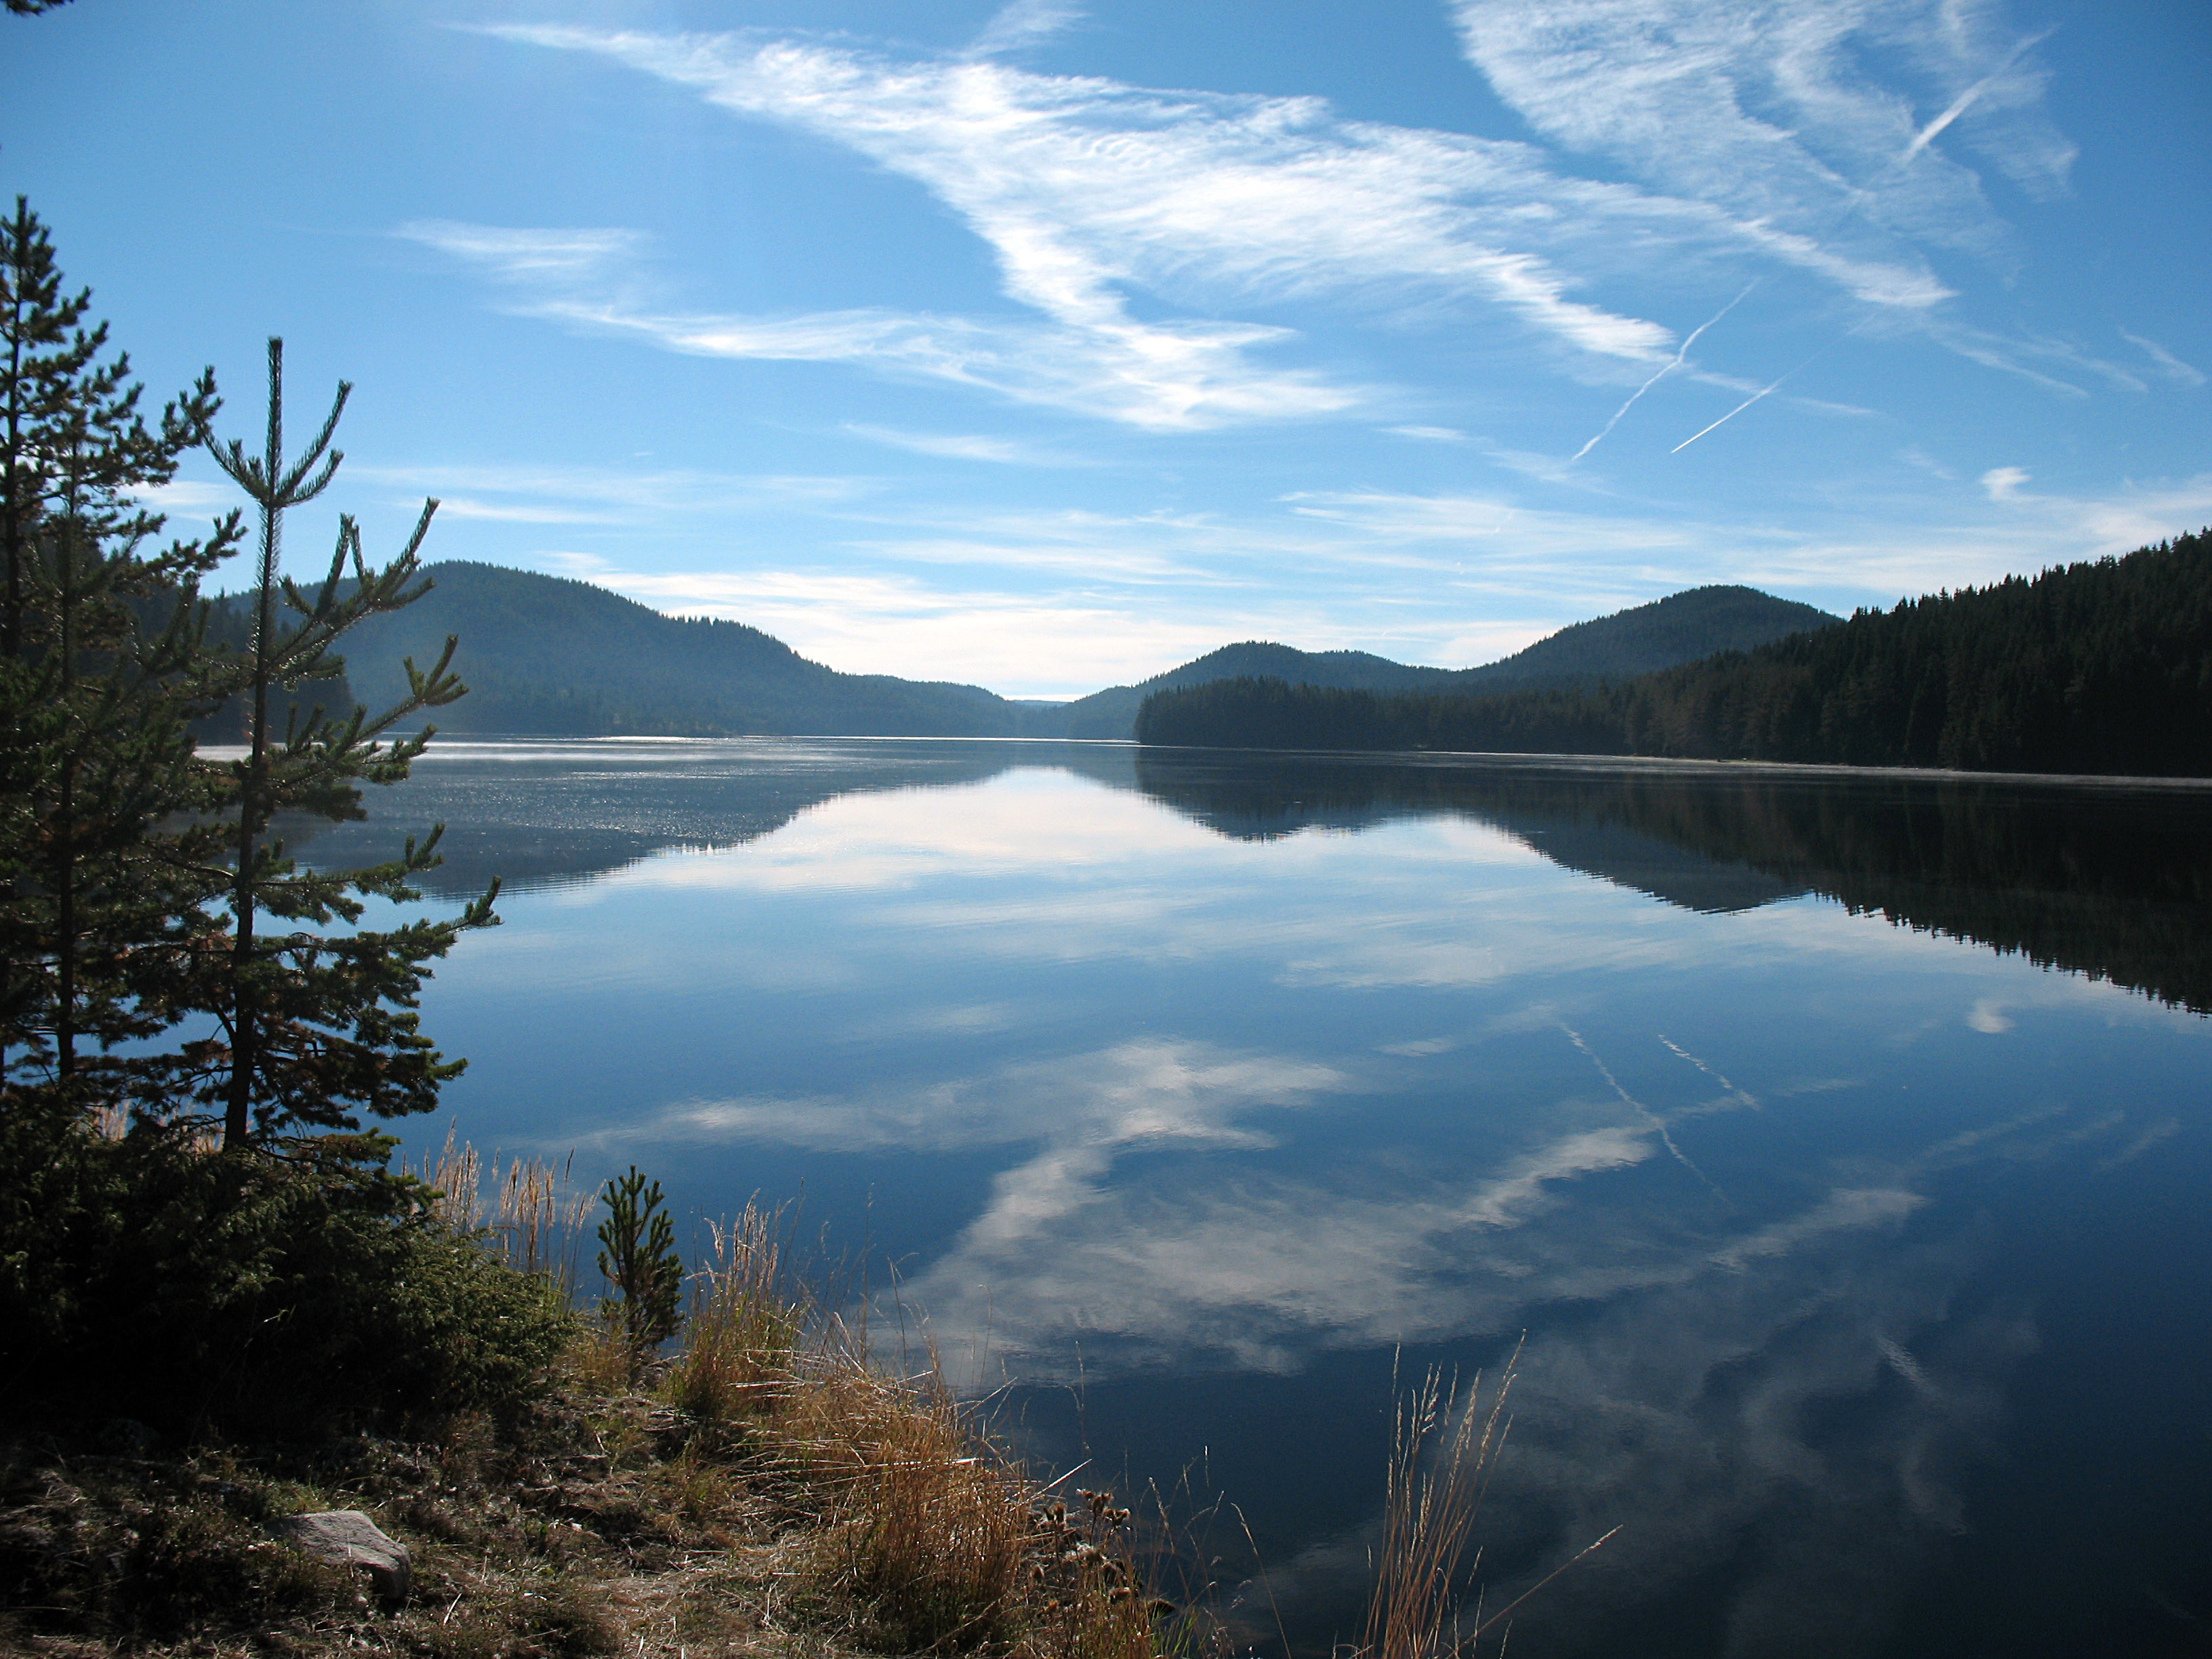
landscape, water, nature, wilderness, mountain, cloud, sky, lake, view, mountain range, reflection, fjord, dam, reservoir, body of water, mountains, reflections, fell, loch, crater lake, atmospheric phenomenon, mountainous landforms